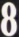
Number: 8